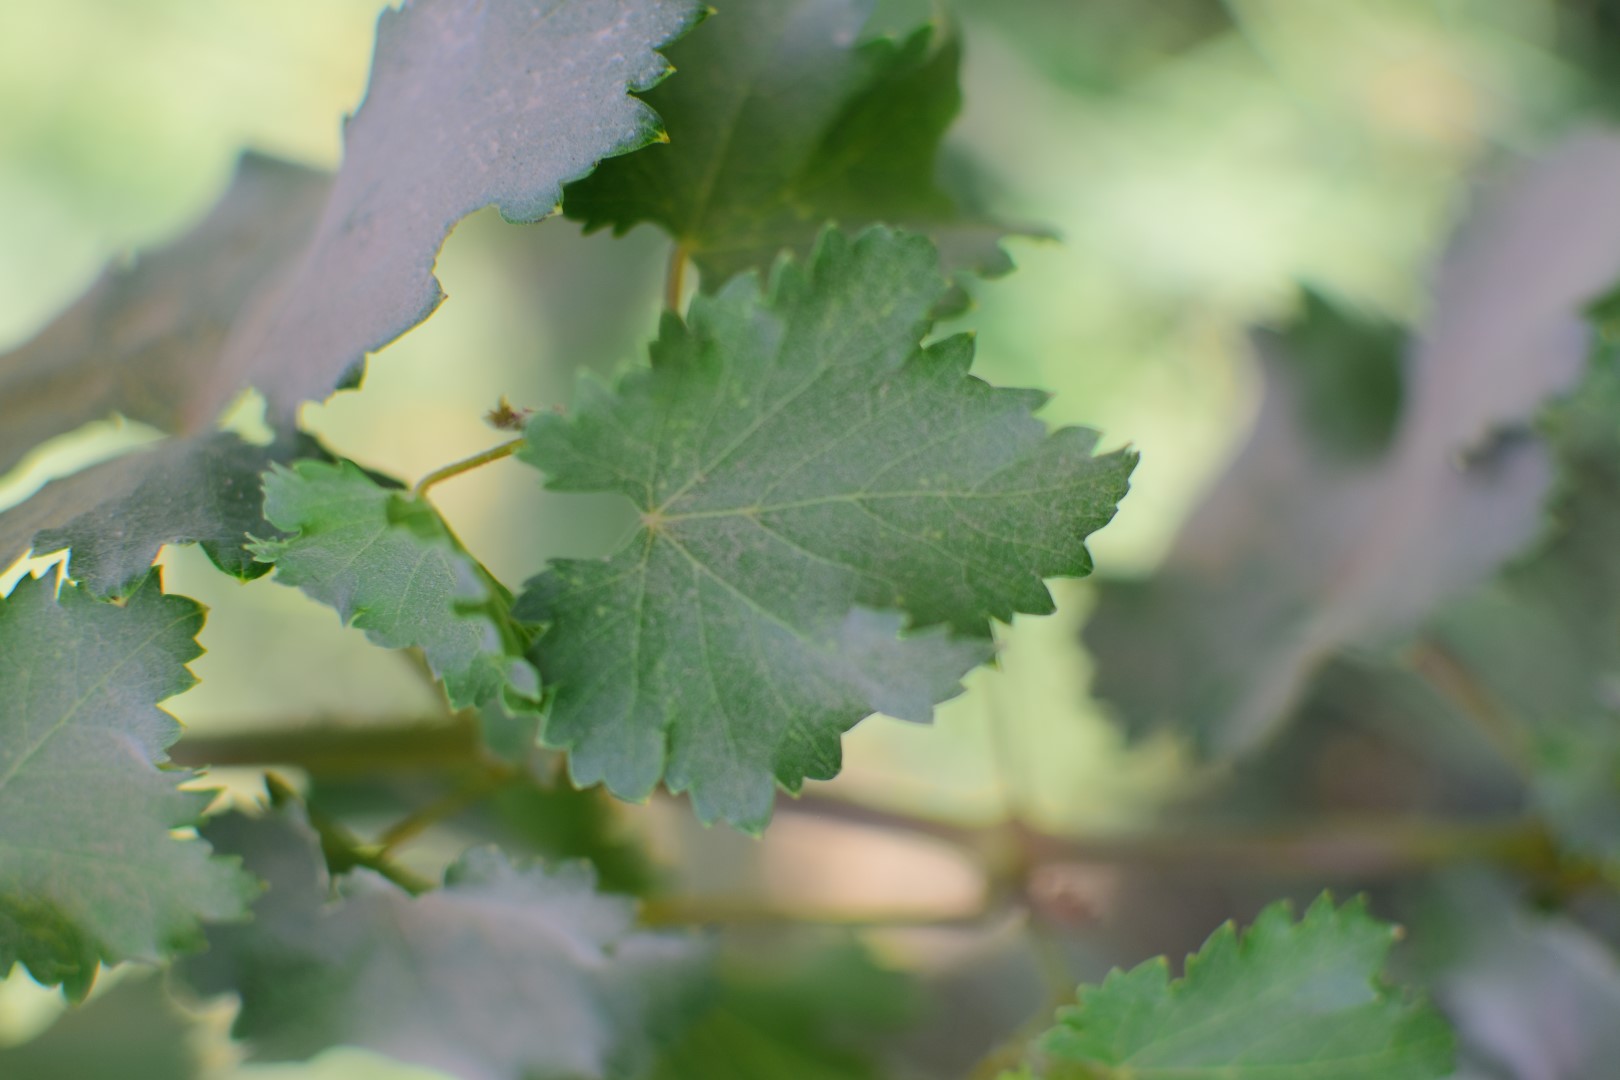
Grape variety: Deas Al-Annz